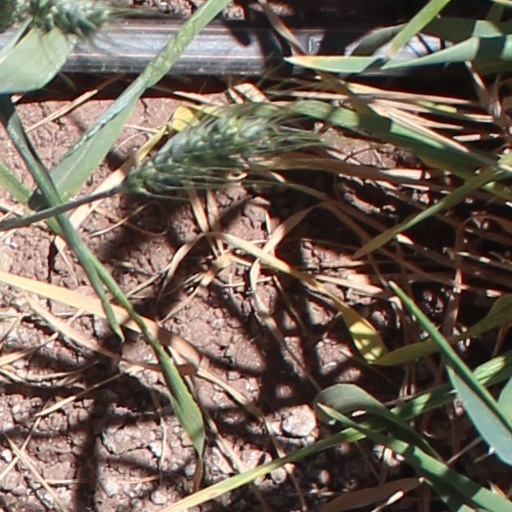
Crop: wheat